Tatry Running Tour

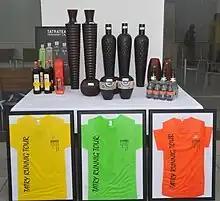
Winners jersey

Tatry Running Tour is a stage structured trail running competition. It is organized mainly for running enthusiasts who would like to enhance their stay in the High Tatras.